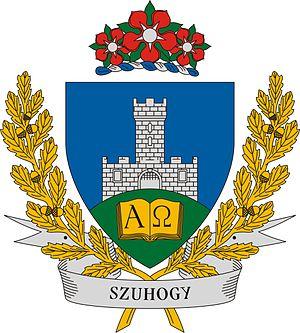
Szuhogy est un village et une commune du comitat de Borsod-Abaúj-Zemplén en Hongrie.